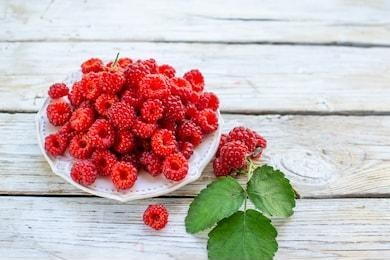
Label: raspberry